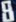
Number: 8